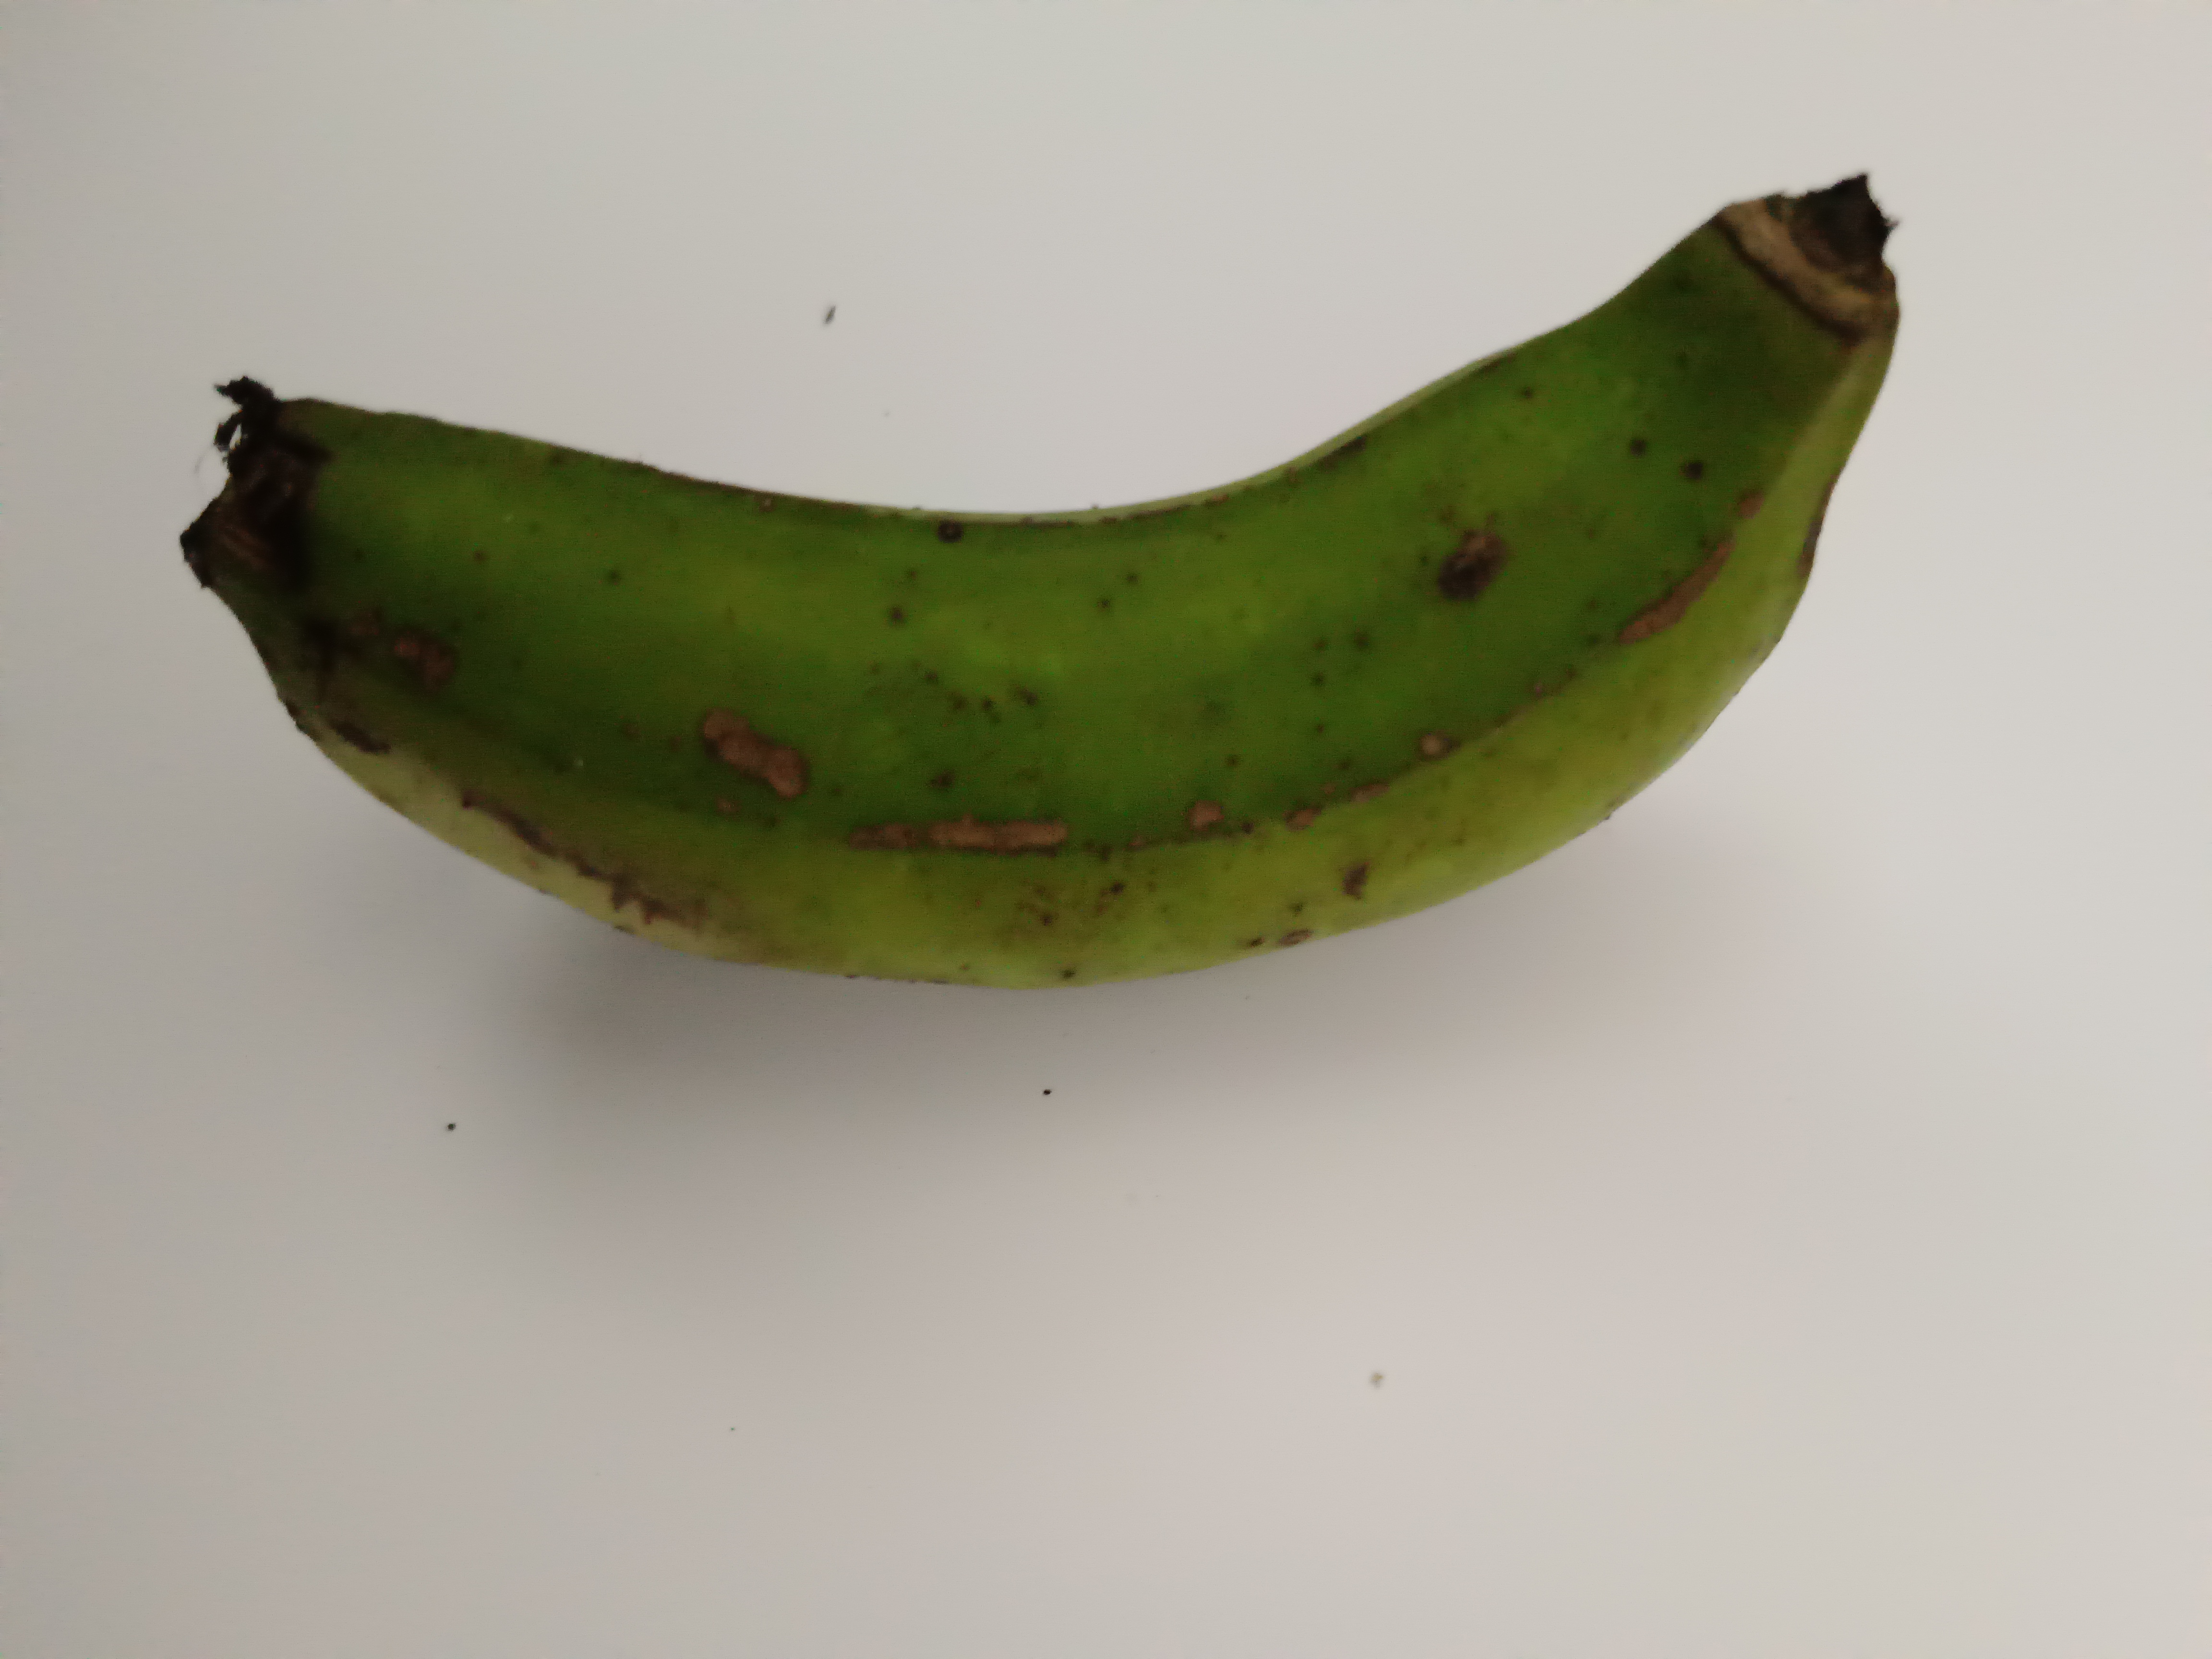
Banana variety: Shobri